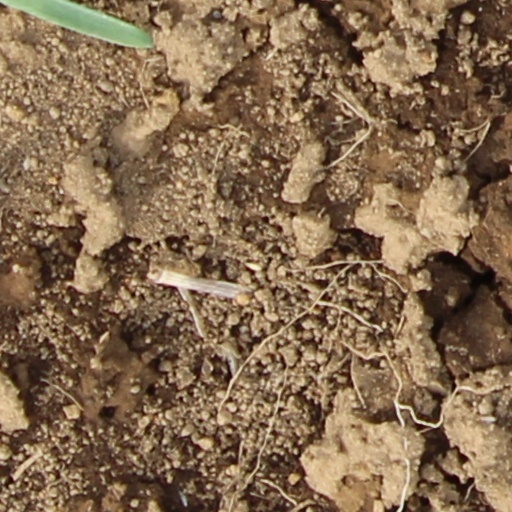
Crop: wheat